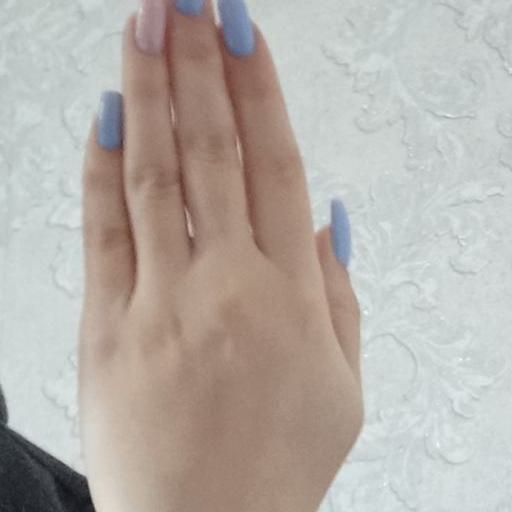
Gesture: stop_inverted